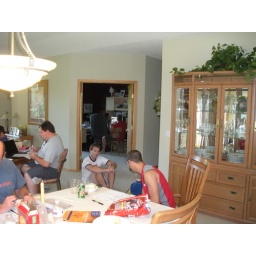
Even on the computer in the office for a couple of teams.